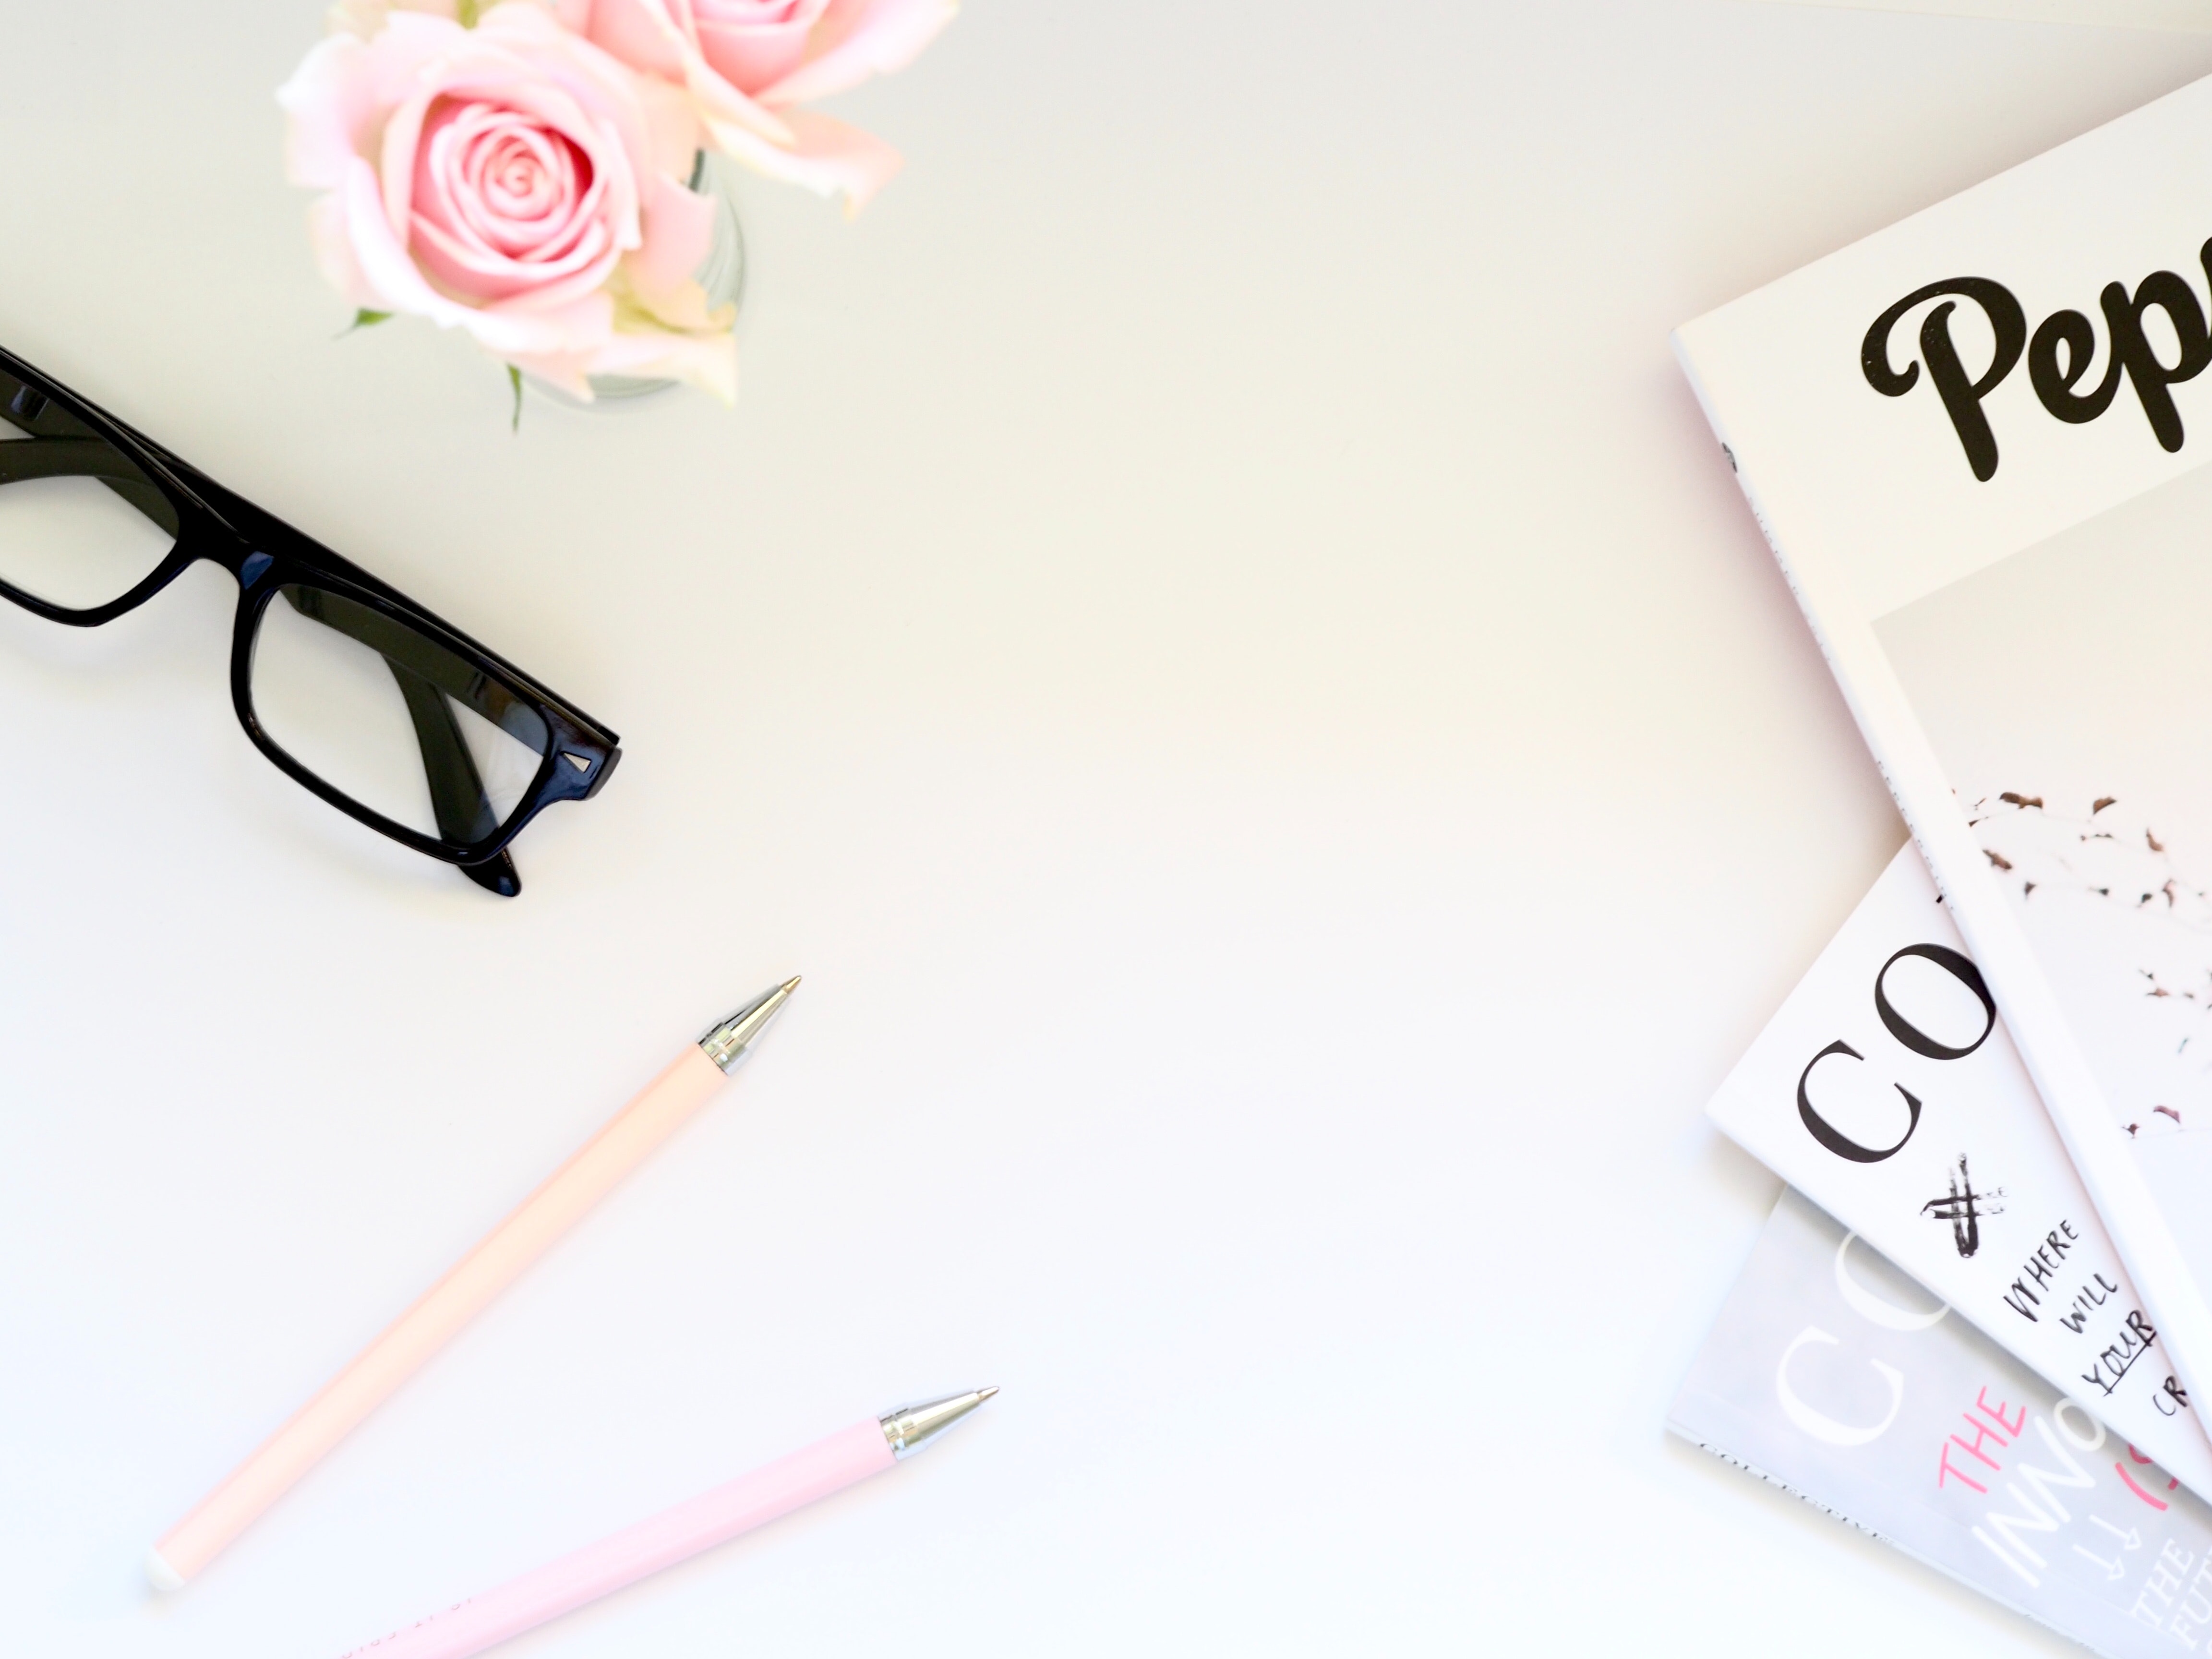
pink, font, vision care, paper, product, brand, eyewear